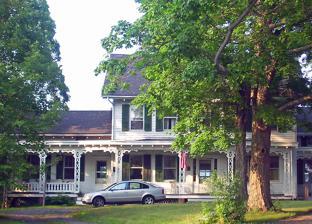
Building: Oliver Brewster House
Country: United States of America
Year built: 1850
Historic house in New York, United States United States historic place Oliver Brewster House U.S. National Register of Historic Places Main block and southeast wing in 2007 Show map of New York Show map of the United States Interactive map showing the location for Brewster House Location 66 Willow Ave., Cornwall , New York (state) Nearest city Newburgh Coordinates 41°26′20″N 74°02′14″W / 41.43889°N 74.03722°W / 41.43889; -74.03722 Area 4 acres (1.6 ha) Built c. 1850 Architectural style Gothic Revival MPS Historic and Architectural Resources of Cornwall NRHP reference No. 96000149 Added to NRHP March 8, 1996 The Oliver Brewster House is a Gothic Revival home located on Willow Avenue in Cornwall , New York , United States, right across from Willow Avenue Elementary School . It was originally built as a farmhouse in the mid-19th century. Later, as Cornwall became a popular summer resort for visitors from New York City , it was expanded and renovated for use as a boardinghouse as well. Property The house sits on a four-acre "flag lot ", with trees and shrubs, so called for its deeper setback from neighboring houses on the street and narrower access between them. There are seven buildings and structures on the property, six of which are considered contributing resources to the National Register listing. The main building is two stories high, five bays wide and sided in narrow clapboard . It has two-one-story wings, three bays on the northwest and two on the southeast. The gable -fronted roof, pierced by a brick chimney on the northwest, has overhanging eaves with exposed rafters . A molded cornice also marks all the house's rooflines. The exposed basement is made of stone. A flat-roofed raised wooden porch with bracketed cornice supported by elaborate lattice-style columns runs the length of the first story on the front (southwest) facade , across the main block and both wings. A similar porch on the northeast (rear) has been enclosed with glass. The centrally-located main entrance is a paneled wood door in a recessed entryway with a wooden surround and sidelights. It leads into a main hallway with large flanking rooms and many original furnishings. These include the flooring, ceiling molding, marble fireplaces and mantels , pocket doors between the parlors and the original staircase with newel post and balustrade . Southeast of the house is the first of the contributing properties: a bracketed, hip-roofed wellhouse. Behind it is a two-story carriage barn with gabled roof and board-and- batten siding. There is also a small gable-roofed privy behind it. The main barn has a jerkin roof on the end gable. Three of its four bays have had modern garage doors installed; the other one has a wooden paneled double door with loft door above. A nearby shed is vertically sided with a gable roof. The property also has a modern frame garage, its only noncontributing resource. History Brewster built the house, then the main block and southeast wing, around 1850 on property owned at the time by the De Crissey family, which he had recently married into. He and his wife began growing fruit, primarily strawberries , raspberries and other small berries on the farm. They were the first in the Hudson Valley to cultivate the Niagara grape. Not long afterwards, the summer boarding industry began to become a major part of Cornwall's economy. Like other local farmers, such as Wilford Wood and Samuel Brooks , he expanded his home to take in summer boarders. Around 1860 he added the northwest wing for this purpose. It has remained a private house ever since. It has survived mostly intact from that era, unlike most other converted farmhouses in the area. Several farm-related outbuildings on the property are also intact. It was added to the National Register of Historic Places on March 8, 1996. References Hudson Valley portal